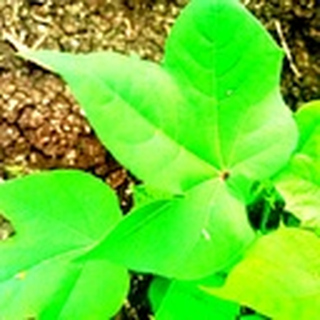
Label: healthy_cotton